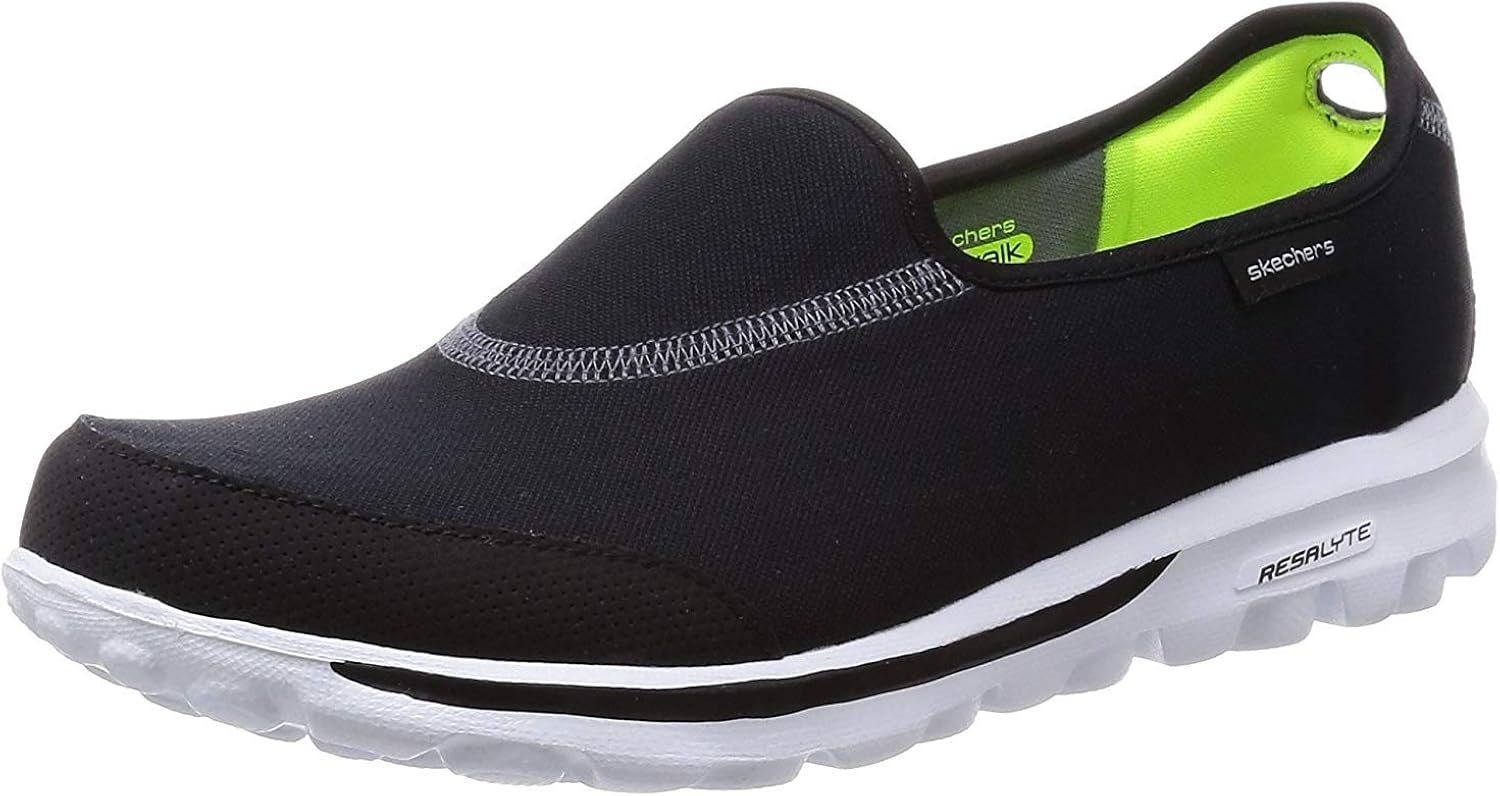
Skechers Performance Women's Go Walk Impress Memory Foam Slip-On Walking Shoe
Category: AMAZON FASHION
Skechers is an award-winning global leader in the lifestyle footwear industry that designs, develops, and markets lifestyle footwear that appeals to trend-savvy men, women and children. The company's success stems from it's high quality, diversified, and affordable product line that meets consumers' various lifestyle needs. Since it's inception in 1992, the Skechers diverse product offering has grown from utility style boots to include seven Skechers brands and five uniquely branded fashion lines for men and women.
Features: 100% Synthetic | Imported | Rubber sole | Lightweight walking shoe with heel pull tab featuring Skechers Memory Form Fit insole and Resaltye midsole foam cushioning